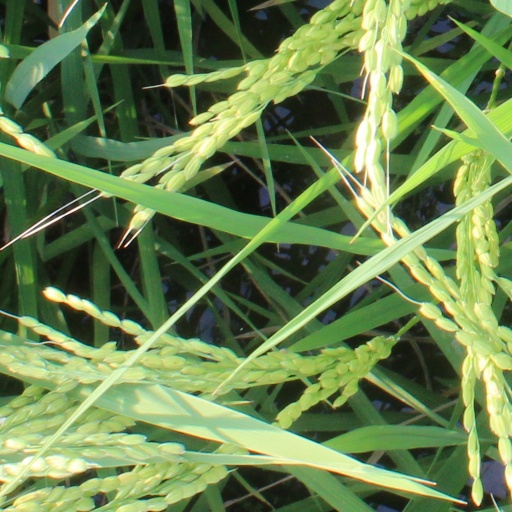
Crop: rice